Jennifer Tamas

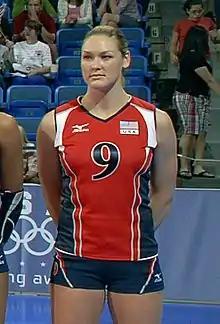

2008 – Started eight of nine sets played in the opening preliminary weekend of the FIVB World Grand Prix. She averaged 3.11 points with 2.78 kills and 0.33 blocks per set and compiled a .511 hitting efficiency on 45 swings and just two errors.